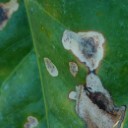
Label: Miner